Guimarães

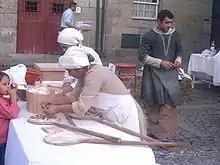
Joanina fair in Guimarães, where old activities are recreated such as the production of meat "cake"

Guimarães is an average size city but with a booming cultural life. Besides its museums, monuments, cultural associations, art galleries and popular festivities, it has since September 2005, an important cultural space, the Vila Flor Cultural Center. This cultural center has two auditoria, exhibition center and a concert-cafe. Guimarães was the European Capital of Culture in 2012, together with Maribor in Slovenia.